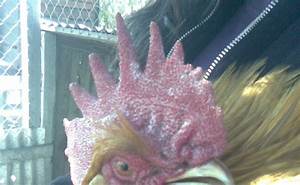
Label: gallina